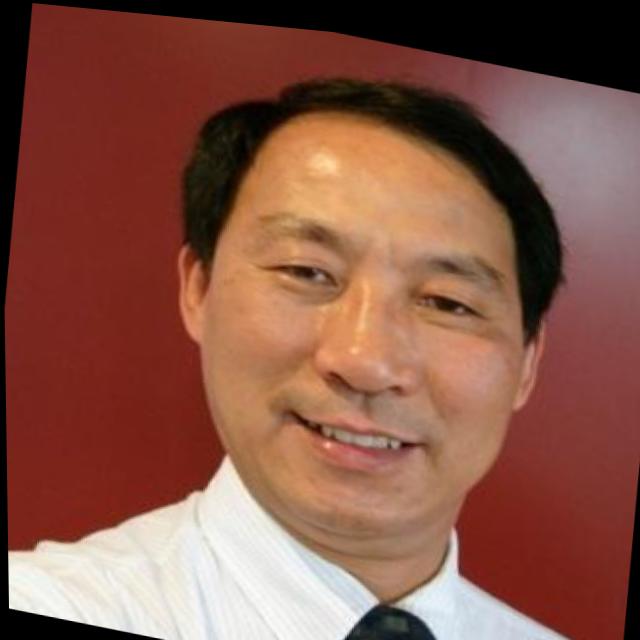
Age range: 45-64